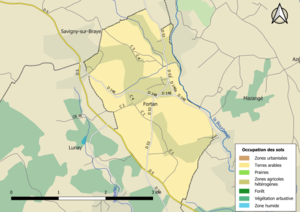
Carte des infrastructures et de l’occupation des sols en 2018 de la commune de fr:Fortan (France).
Fortan est une commune française située dans le département de Loir-et-Cher en région Centre-Val de Loire. Ses habitants s'appellent les fortanaises et les fortanais.